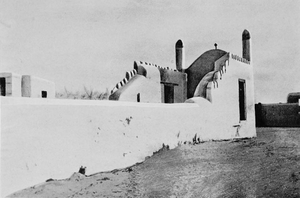
La destruction de sites liés à l'Islam précoce est un processus toujours en cours essentiellement dans la région du Hedjaz en Arabie saoudite occidentale, en particulier dans les villes saintes de La Mecque et Médine. Il s'agit principalement de la démolition de mosquées anciennes, de cimetières, de tombeaux de Saints, de mausolées et autres sites associés à des personnalités historiques vénérées par les musulmans. Par ces destructions, l'État saoudien cherche à empêcher le culte des saints et la vénération des tombeaux sur son territoire, conformément à la compréhension salafiste des textes de l'islam. Beaucoup de ces démolitions sont également justifiées par l'extension continue de la Mosquée sacrée à La Mecque, et de la Mosquée du Prophète à Médine, et de leurs annexes toujours plus vastes pour accueillir les pèlerins du Hajj, dont le nombre croît avec les années.
Le tombeau d'Ève est un site archéologique qui se trouve à Djeddah, en Arabie saoudite.